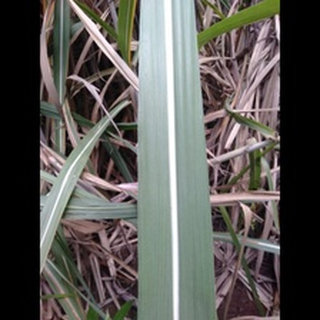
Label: healthy_sugarcane